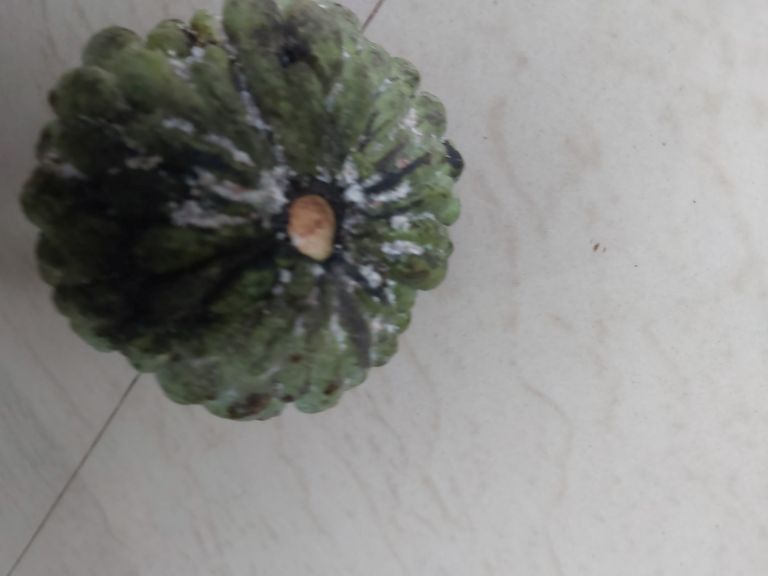
Disease label: Athracnose